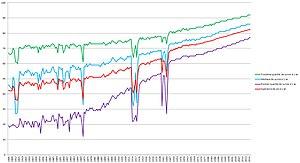
Évolution de l'espérance de vie et des quartiles de survie à 1 an en France de 1806 à 2017 (Source: INED) Définitions: - Espérance de vie à 1 an: âge moyen de décès pour les personnes ayant survécu à leur 1er anniversaire. - Premier quartile de survie à 1 an: âge à partir duquel 25% de la population ayant survécu à leur 1er anniversaire est morte. - Médiane de survie à 1 an: âge à partir duquel 50% de la population ayant survécu à leur 1er anniversaire est morte. - Troisième quartile de survie à 1 an: âge à partir duquel 75% de la population ayant survécu à leur 1er anniversaire est morte.
En 2018, il y a eu 609 648 décès en France — contre 606 274 en 2017 — pour une population de 66,89 millions d'habitants soit un taux de mortalité de 9,1 pour 1000, un taux stable sur les 10 dernières années.